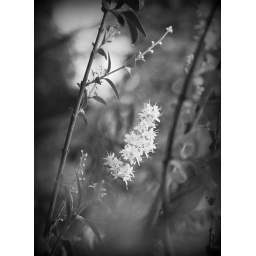
White little flowers - macro in black